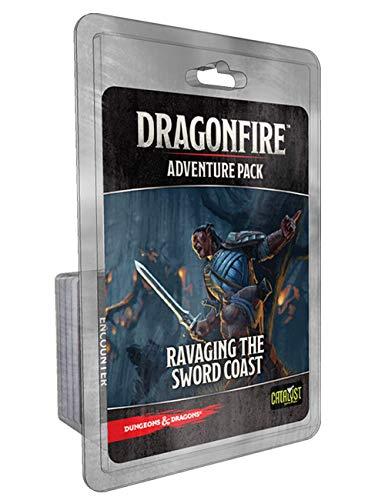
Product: Catalyst Game Labs Dragonfire Adventures Ravaging The Sword Coast
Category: Toys & Games | Games & Accessories | Board Games
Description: Great Condition.
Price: $18.91
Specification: ProductDimensions:4x1.1x6.9inches|ItemWeight:5.6ounces|ShippingWeight:5.6ounces(Viewshippingratesandpolicies)|ASIN:B07F4J9JY9|Itemmodelnumber:CAT16205|Manufacturerrecommendedage:13yearsandup